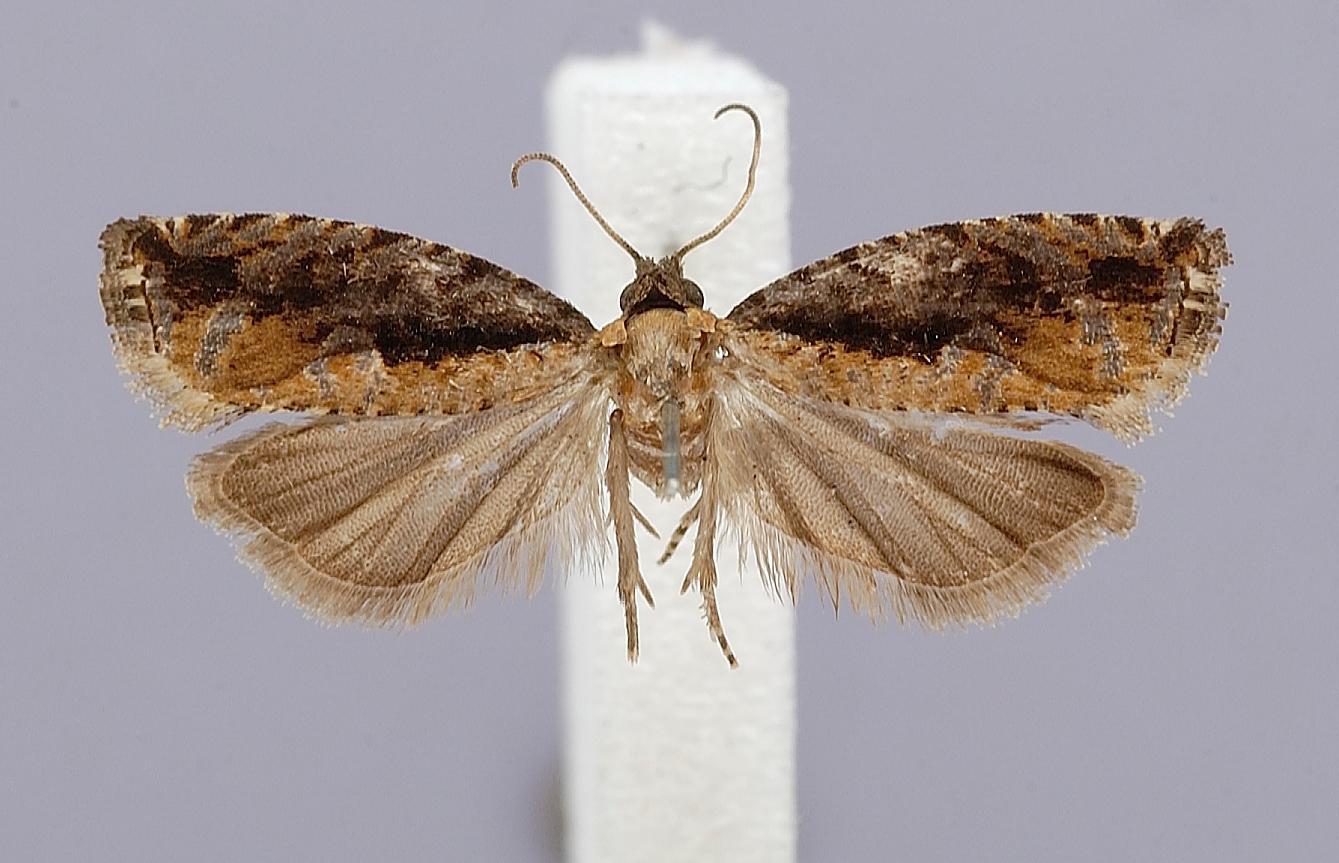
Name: Zeiraphera bicolora
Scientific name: Zeiraphera bicolora Kawabe, 1976
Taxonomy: Animalia, Arthropoda, Insecta, Lepidoptera, Tortricidae
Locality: Gunma Prefecture, Kumanotaira, Gunma, Japan
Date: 14 Jul 1952